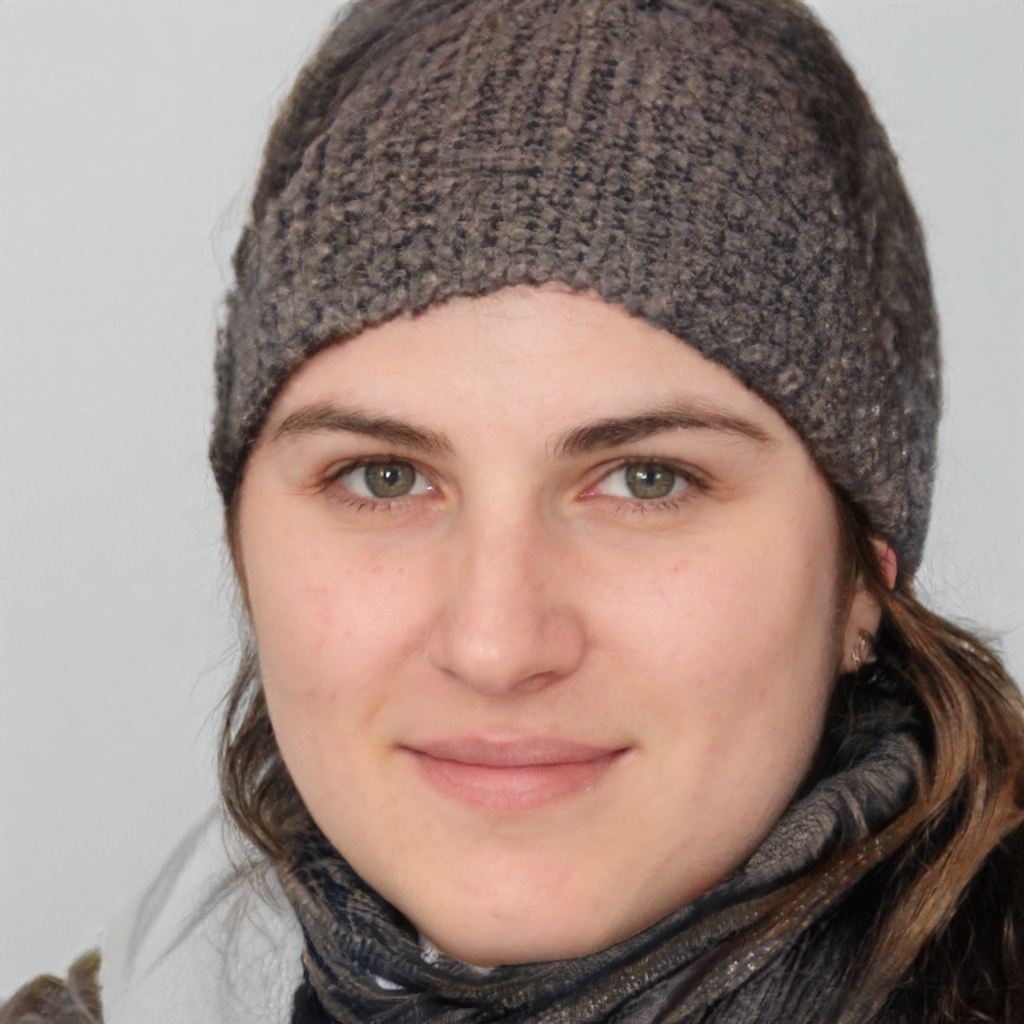
Gender: Female